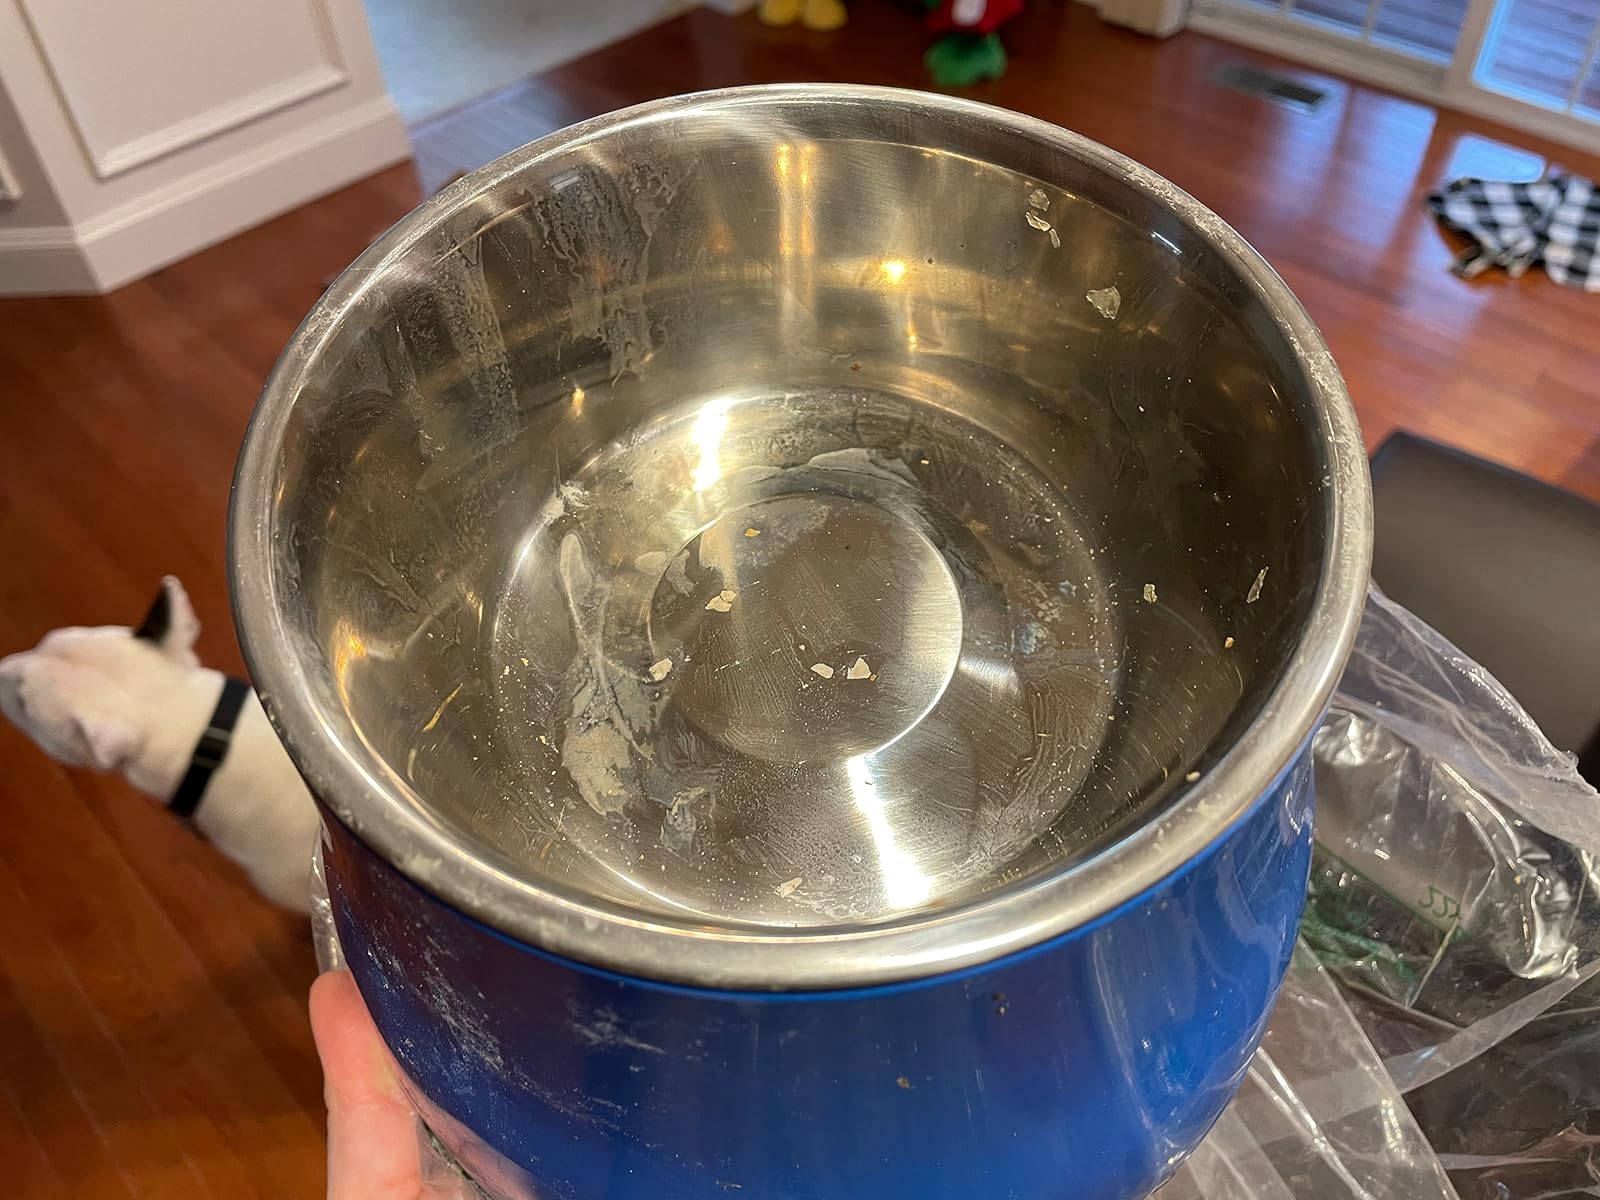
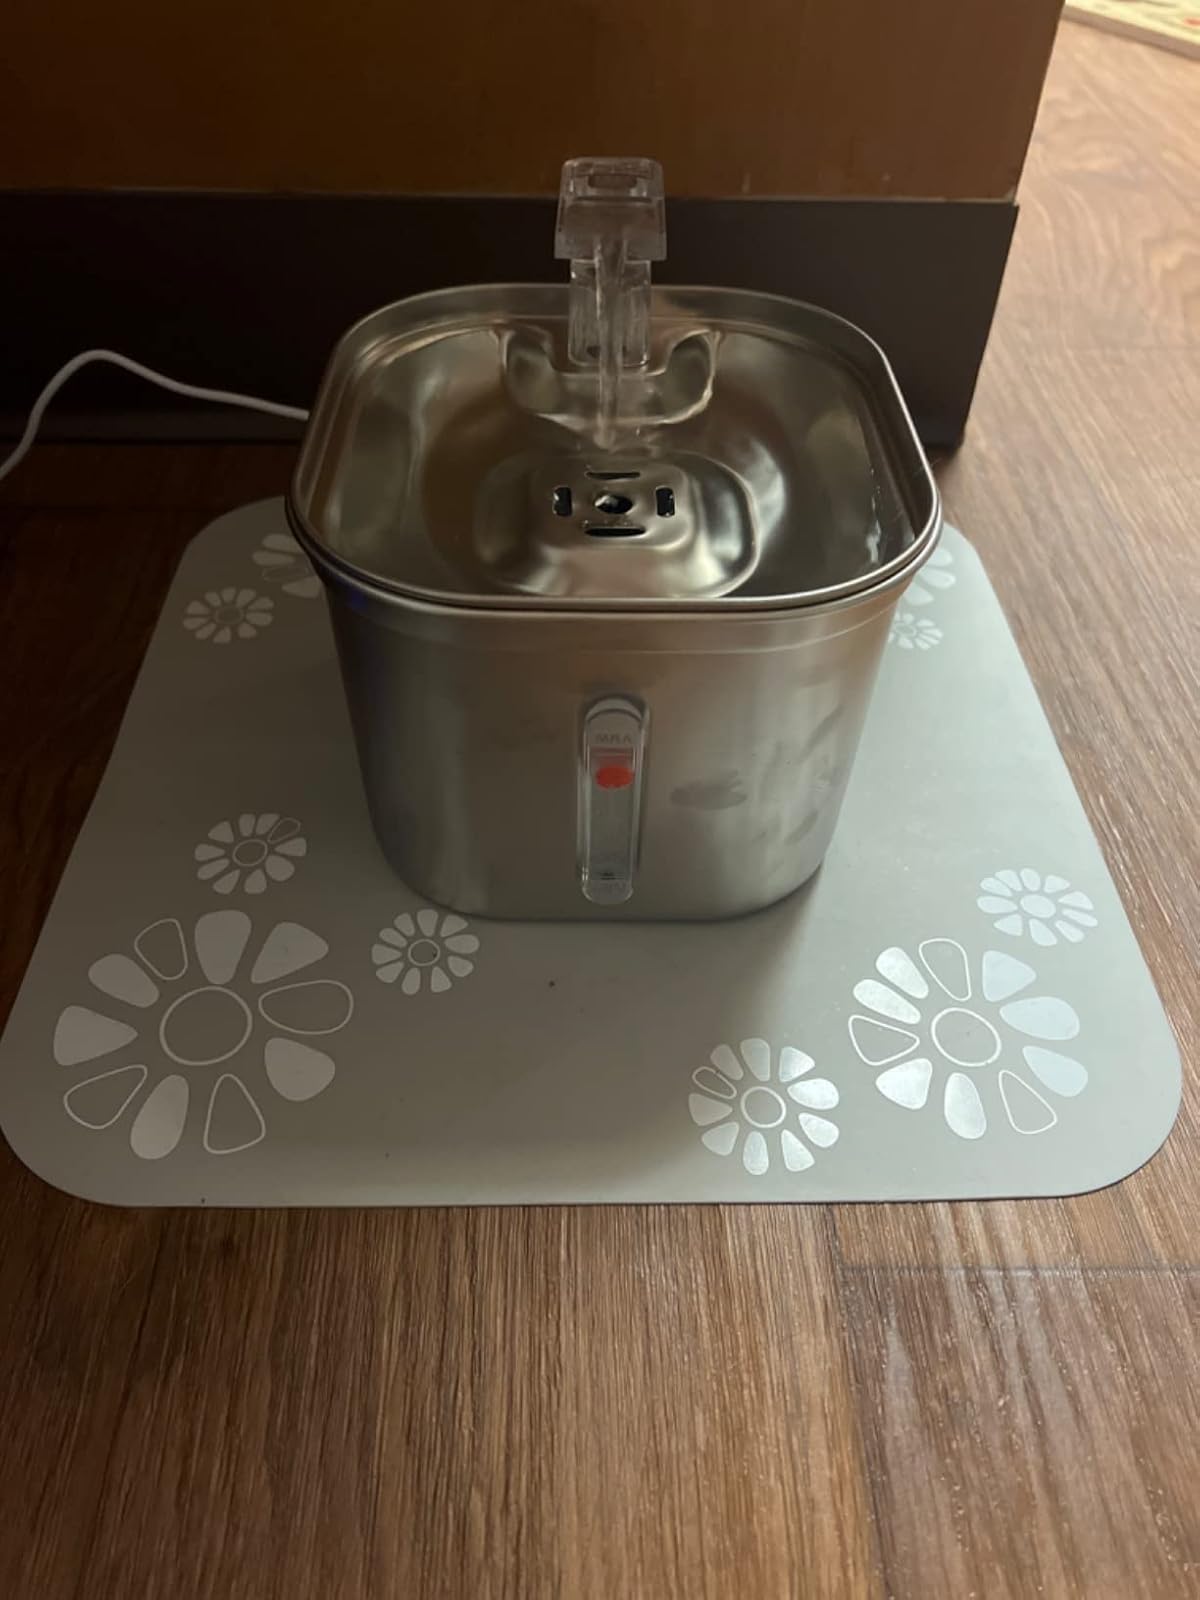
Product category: items_bowl
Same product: no